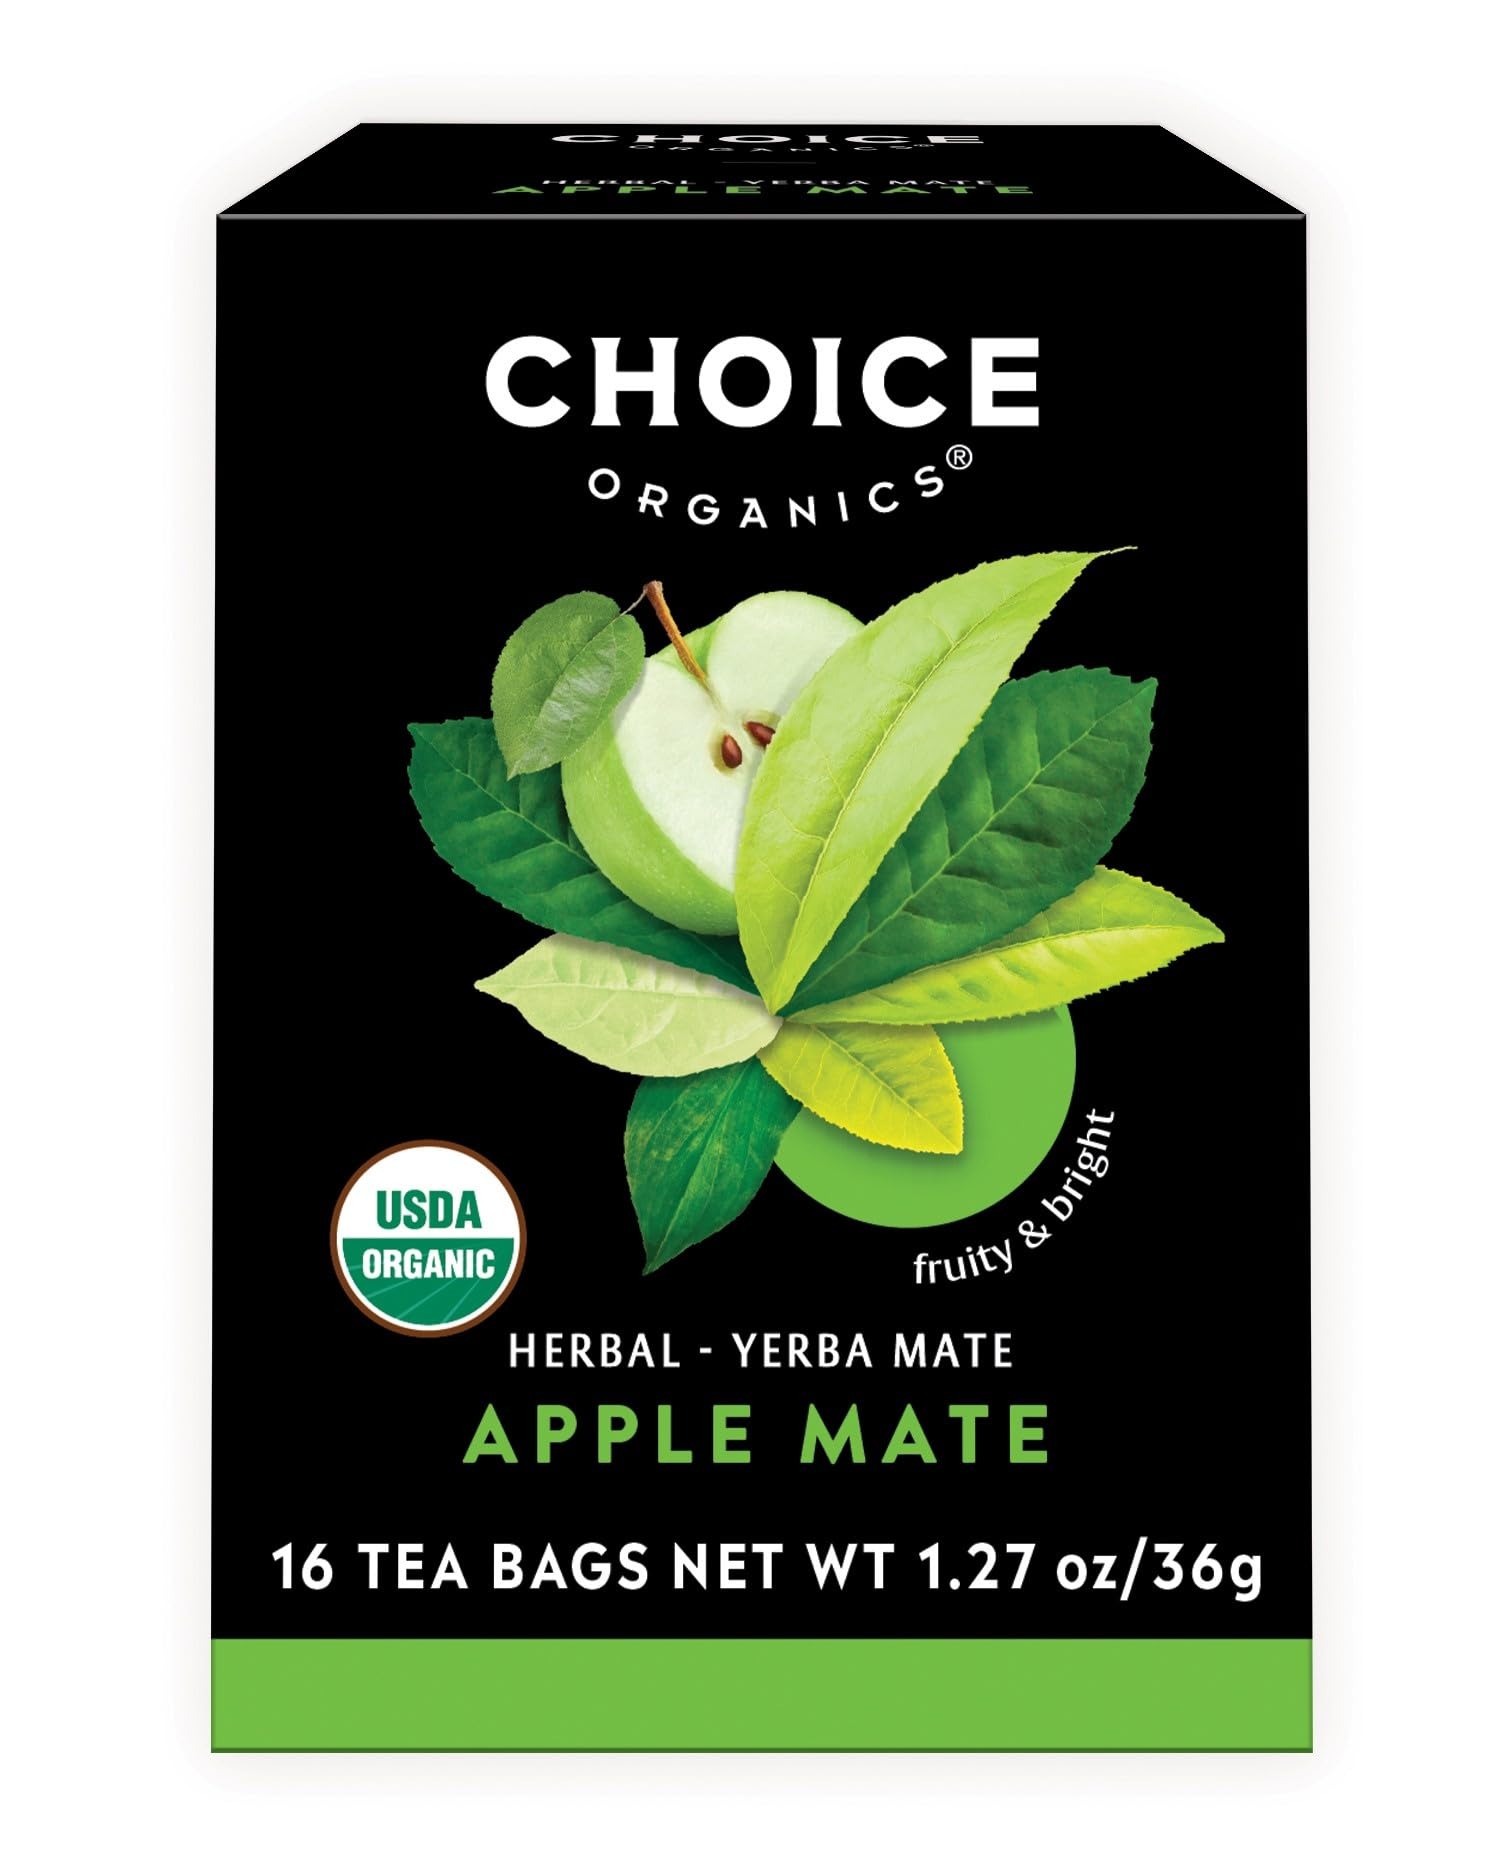
Item Name: Choice Organics - Organic Apple Mate Tea (6 Pack) - Compostable - Contains Caffeine - 96 Organic Yerba Mate Tea Bags
Bullet Point: Choice Organics Apple Mate Herbal Tea, Caffeinated, Non GMO, 1.27 Ounces (Pack Of 6)
Value: 7.62
Unit: Ounce

Price: 26.94